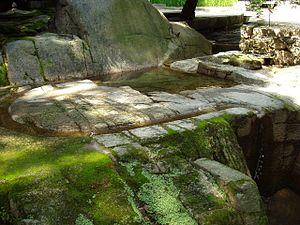
Changdeokgung ou Palais de la Prospérité ou Palais de Changdeokgung ou Palais de Changdeok, est un palais situé dans un grand parc à Jongno-gu, à Séoul en Corée du Sud. C'est l'un des cinq grands palais construits par les rois de la dynastie Joseon. Comme il se trouve à l'est du Palais de Gyeongbokgung, le Palais de Changdeokgung est souvent appelé Palais de l'Est.